History of Adjara

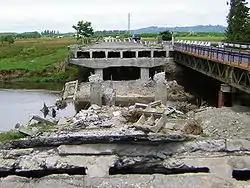
The Choloki bridge destroyed by Abashidze's forces in May 2004.

On January 12, 1919, British expeditionary forces initiated their landing at Batumi to replace the Turkish troops. Subsequently, the Council for Batum Region, under the leadership of the Russian cadet P. Maslov, was established as a provisional governing authority for Adjara from December 21, 1918, until April 28, 1919.